World War II by country

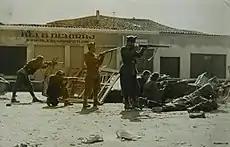
Albanian partisans fighting against the Germans

After the Italian invasion of Albania in April 1939, 100,000 Italian soldiers and 11,000 Italian colonists who wanted to integrate Albania into the Italian Empire settled in the country. Initially the Albanian Fascist Party received support from the population, mainly because of the unification of Kosovo and other Albanian-populated territories with Albania proper after the conquest of Yugoslavia and Greece by the Axis in Spring 1941. Benito Mussolini boasted in May 1941 to a group of Albanian fascists that he had achieved the Greater Albania long wanted by the Tirana nationalists. On June 22, 1941, Germany launched Operation Barbarossa and on June 28 Albania also declared war on the USSR.